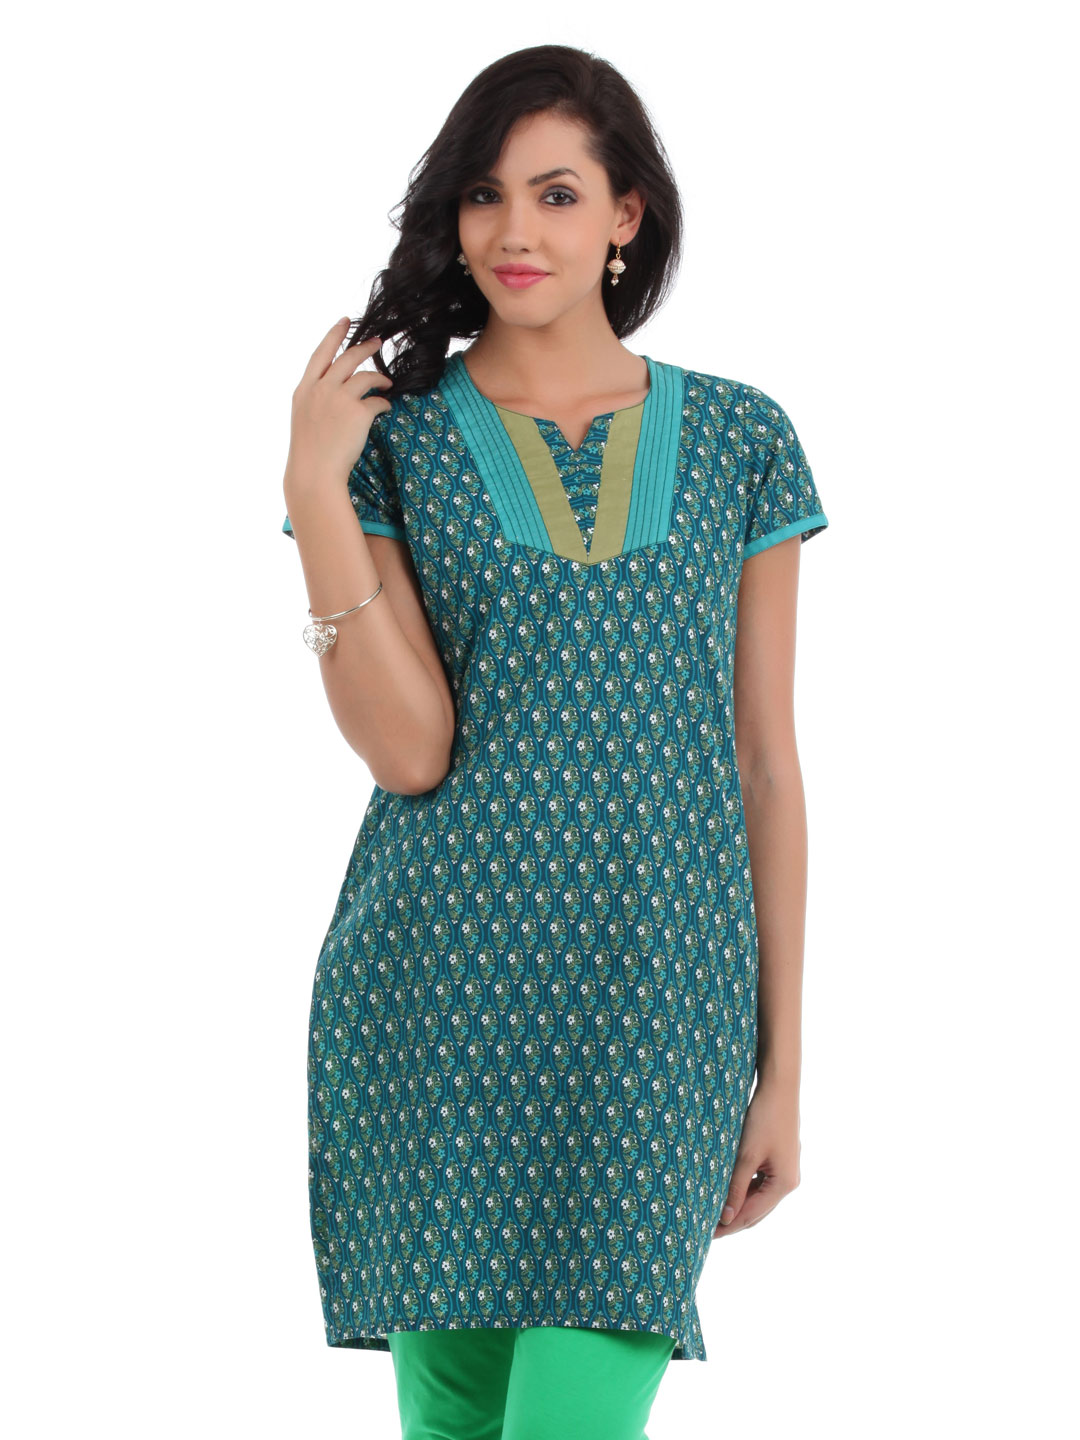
Vishudh Women Green Kurta
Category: Apparel / Topwear / Kurtas
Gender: Women
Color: Green
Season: Summer 2012
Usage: Ethnic